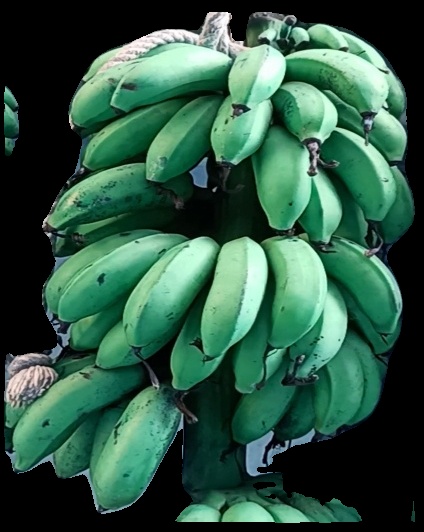
Variety: rasbale
Grade: grade2